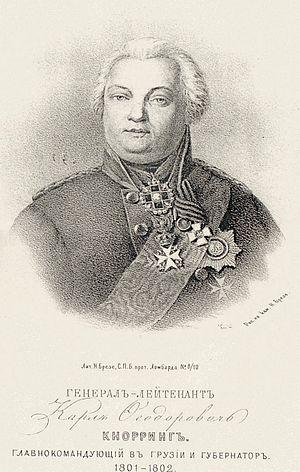
Gravure du général baron Karl von Knorring (1746-1820) de 1865 parue dans le Calendrier du Caucase de la même année.
Karl von Knorring est un baron allemand de la Baltique, sujet de l'Empire russe, qui fut lieutenant-général russe et gouverneur de la Géorgie. Il est le frère du général baron Gotthard Johann von Knorring.